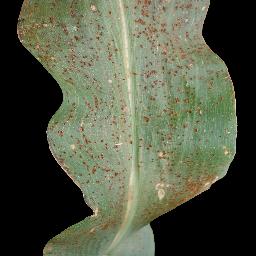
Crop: corn
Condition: (maize)_common_rust